The Playgirls and the Vampire

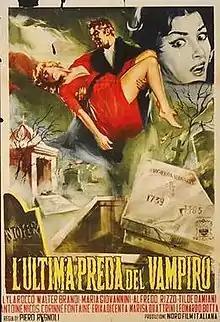
Italian theatrical release poster

The Playgirls and the Vampire is a 1960 Italian horror film directed and written by Piero Regnoli.